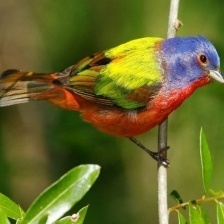
Species: PAINTED BUNTING
Scientific name: PASSERINA CIRIS
ImageNet parent category: indigo_bunting